Jack Halberstam

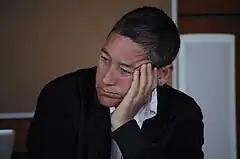
Halberstam, 2011

Jack Halberstam (born December 15, 1961) is an American academic and author, best known for his book "Female Masculinity" (1998). His work focuses largely on feminism and queer and transgender identities in popular culture. Since 2017, Halberstam has been a professor in the department of English and Comparative Literature and the Institute for Research on Women, Gender, and Sexuality at Columbia University. Previously, he worked as both director and professor at The Center for Feminist Research at University of Southern California (USC). Halberstam was the associate professor in the Department of Literature at the University of California at San Diego before working at USC.